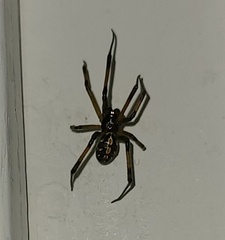
Species: Lactrodectus_hesperus